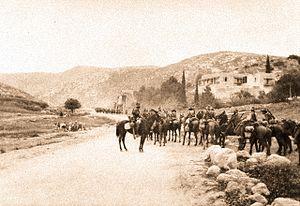
La bataille de Jérusalem est une bataille de la Première Guerre mondiale. Elle fait partie de la campagne du Sinaï et de la Palestine et oppose les forces de l'Empire britannique à celles de l'Empire ottoman soutenu par l'Allemagne. Elle consiste en une série d'opérations livrées en novembre et décembre 1917 dans le sud de la Palestine, alors partie de l'Empire ottoman, et s'achève par la victoire des Britanniques et de leurs alliés australiens et néo-zélandais qui s'emparent de Jérusalem.